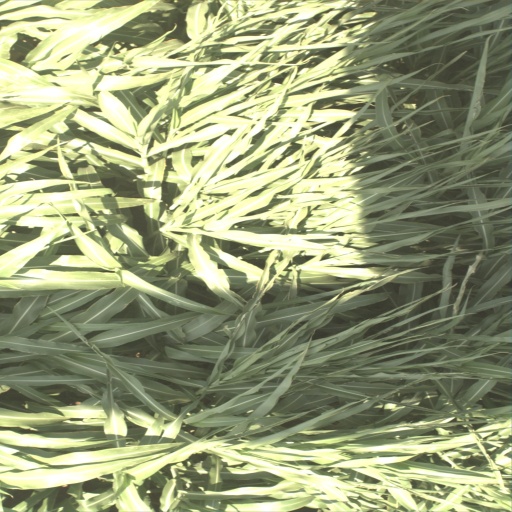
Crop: sorghum